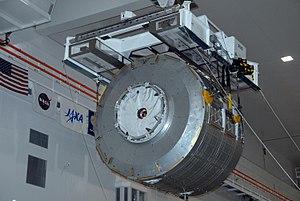
Le module logistique pressurisé du laboratiore japonais Kibo, charge utile de STS-123 en préparation au centre spatial Kennedy. Il va être placé dans le payload canister en vue son transport vers le pas de tir 39A.
La mission STS-123 à bord de la navette spatiale Endeavour avait pour destination la station spatiale internationale.